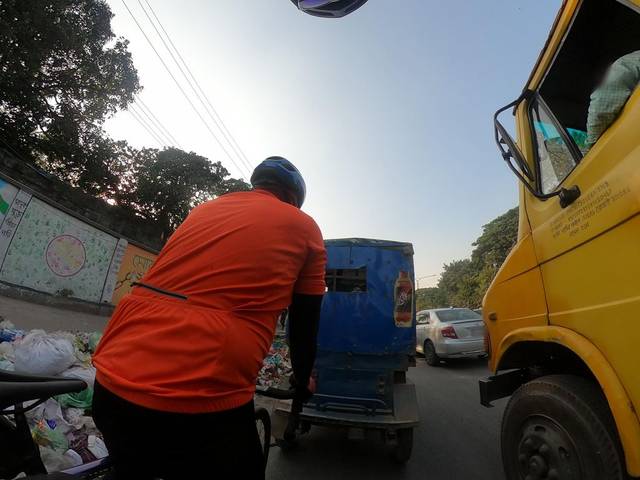
Region: Bangladesh
Coordinates: 23.781, 90.353